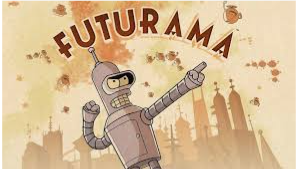
Portrait style: Cartoon Portrait